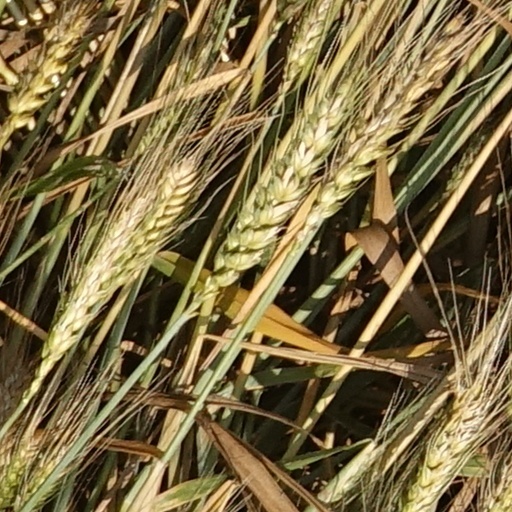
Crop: wheat